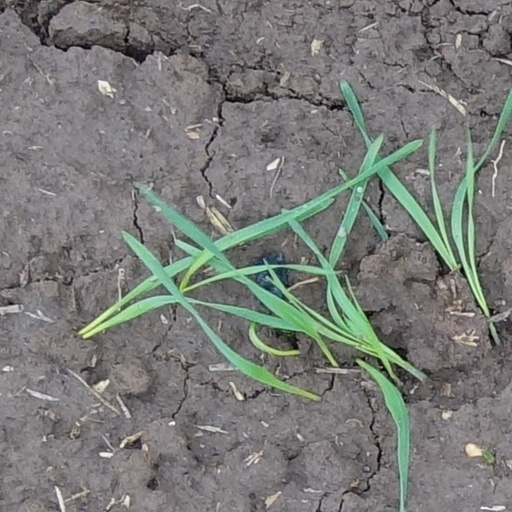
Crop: wheat